Saratoga National Historical Park

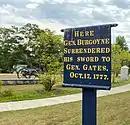
Saratoga Surrender Site Memorial Park sign

In 2021, management of the site where the British Army surrendered was transferred to the National Park Service. The Saratoga Surrender Site Memorial Park marks the precise location where British General John Burgoyne surrendered his army to General Horatio Gates on October 17, 1777. The 19-acre park is located nine miles north of the Saratoga Battlefield Park, and a half mile south of Schuylerville on U.S. Route 4. The park includes explanatory plaques and signage, and two cannon.